Rum (endonym)

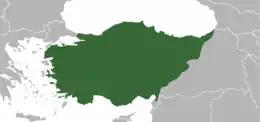
Location of Anatolia (in dark green)

The term "Rūm" in Arabic and New Persian was derived from Middle Persian "hrōm", which had in turn derived from Parthian "frwm", which was used to label "Rome" and the "Roman Empire" and was derived from the Greek "Ῥώμη". The Armenian and Georgian forms of the name were also derived from Aramaic and Parthian. According to the "Encyclopedia of Islam", Rūm is a Persian and Turkish word used to refer to the Byzantine Empire.